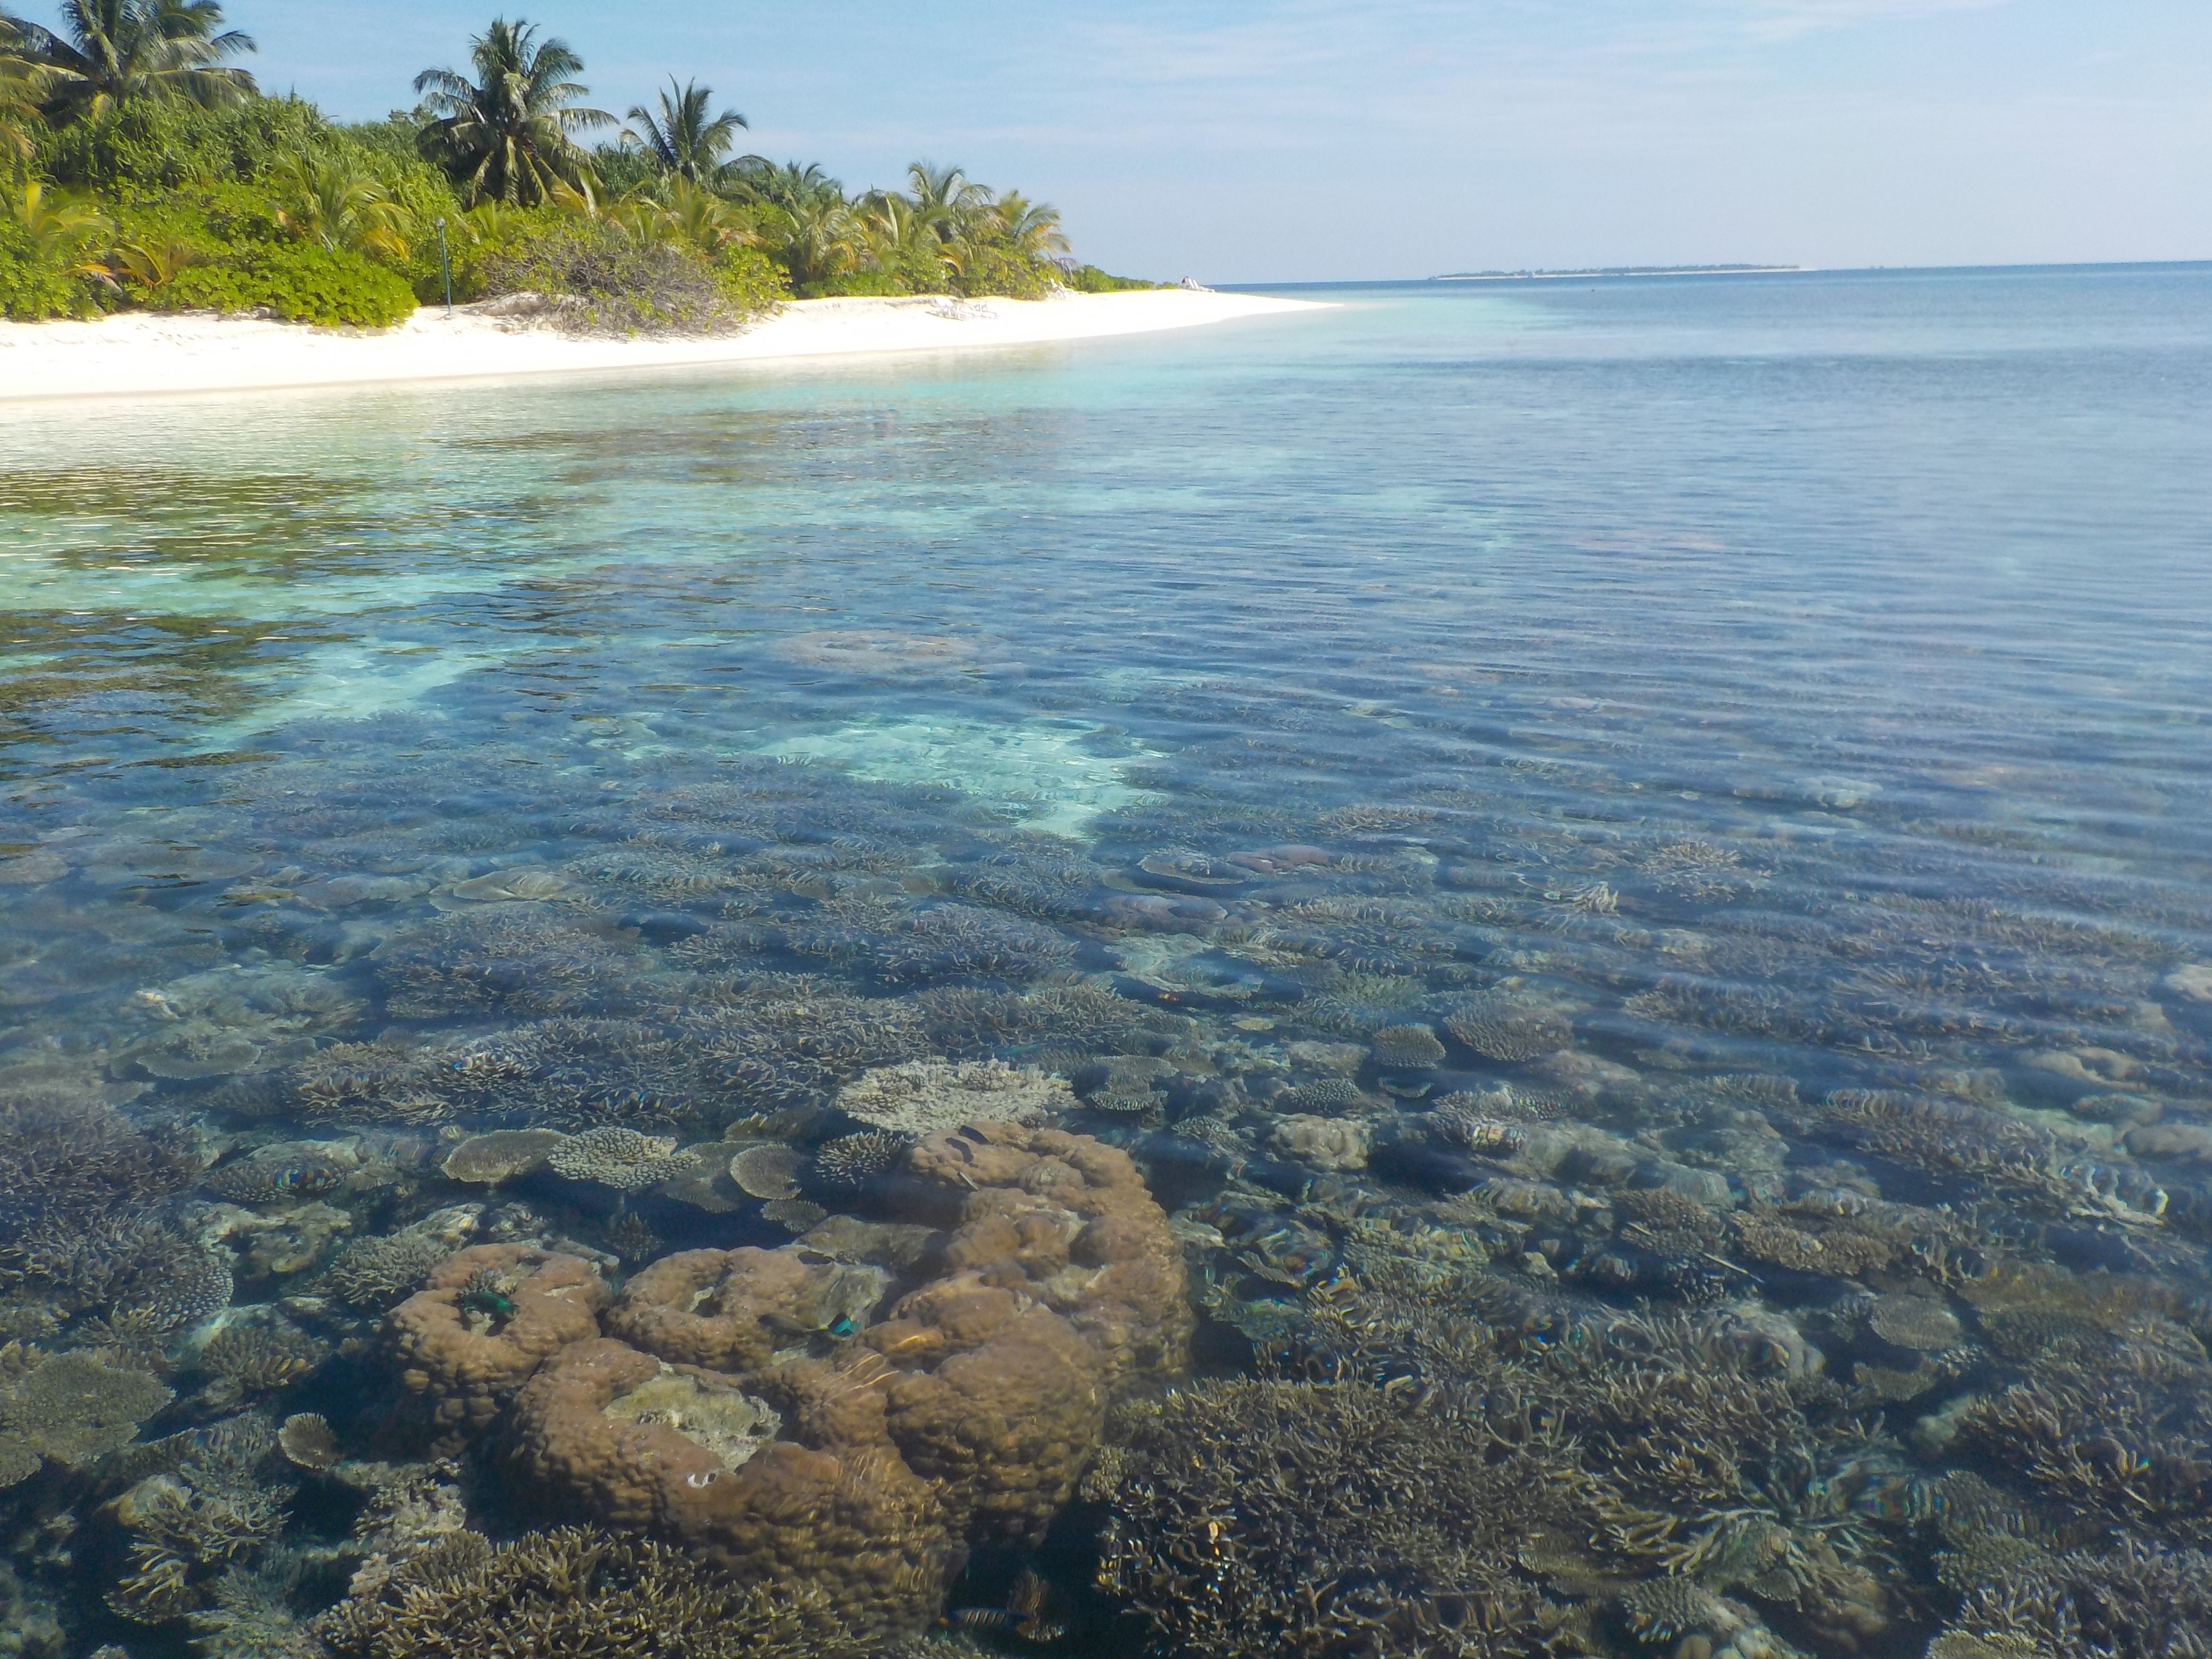
beach, sea, coast, water, ocean, horizon, shore, holiday, lagoon, bay, island, terrain, coral, coral reef, body of water, archipelago, habitat, ecosystem, cape, islet, maldives, landform, aerial photography, natural environment, geographical feature